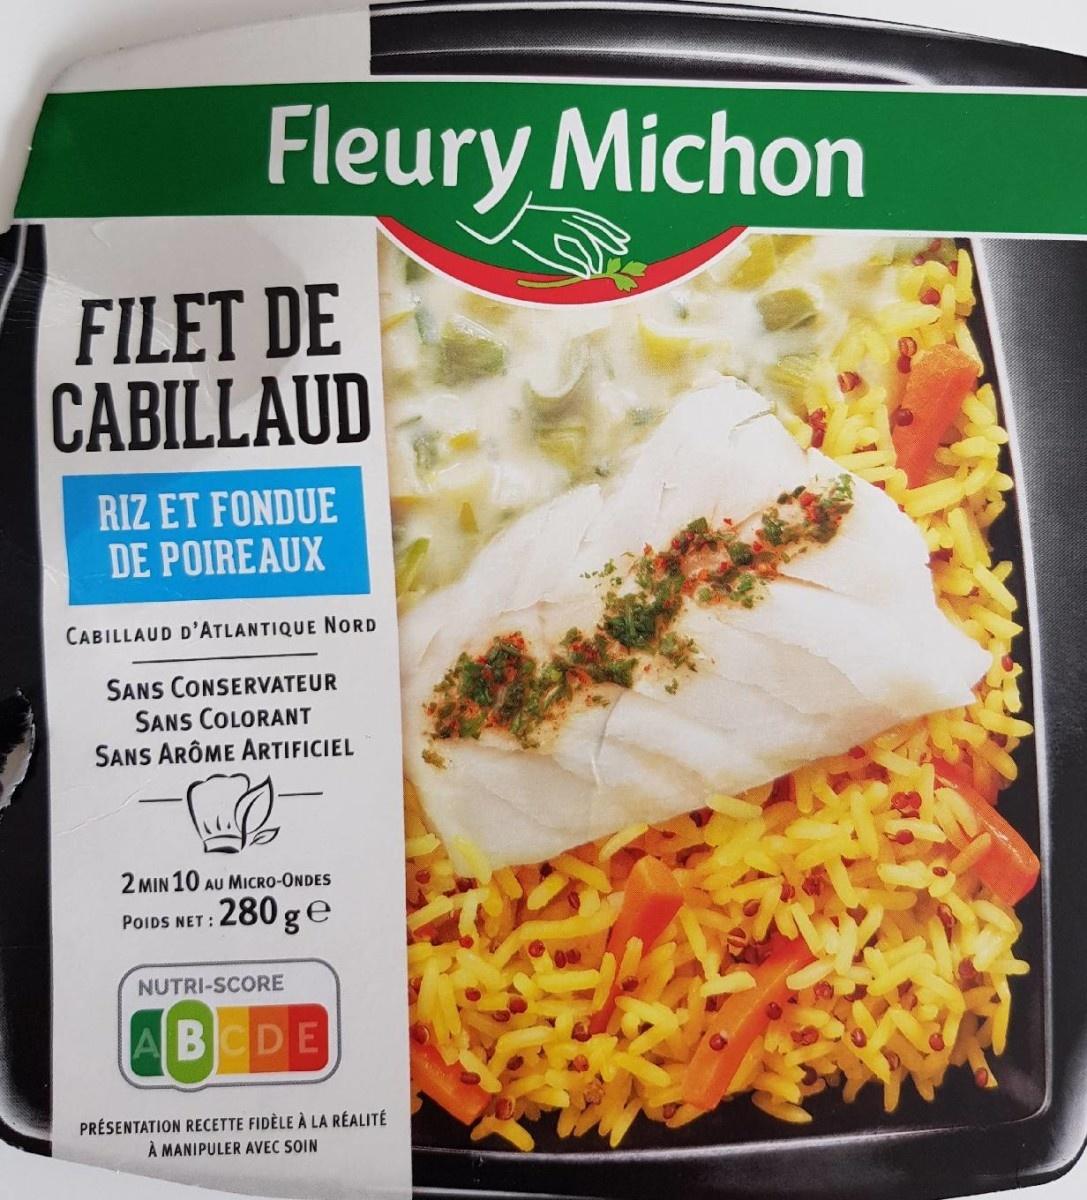
Nutri-Score label: nutriscore-b